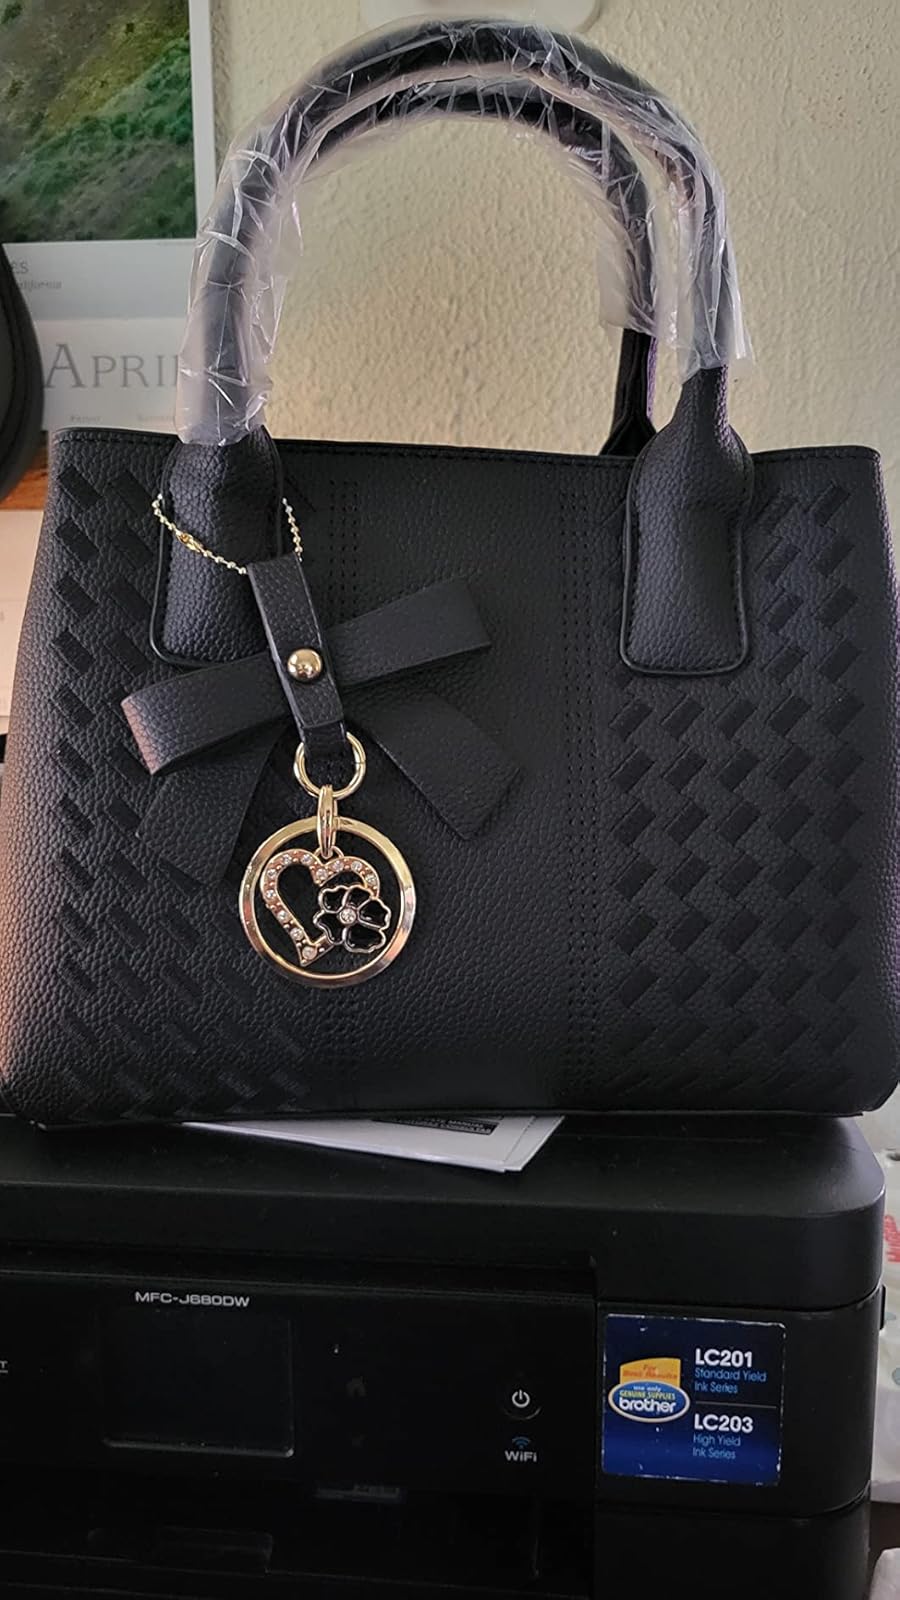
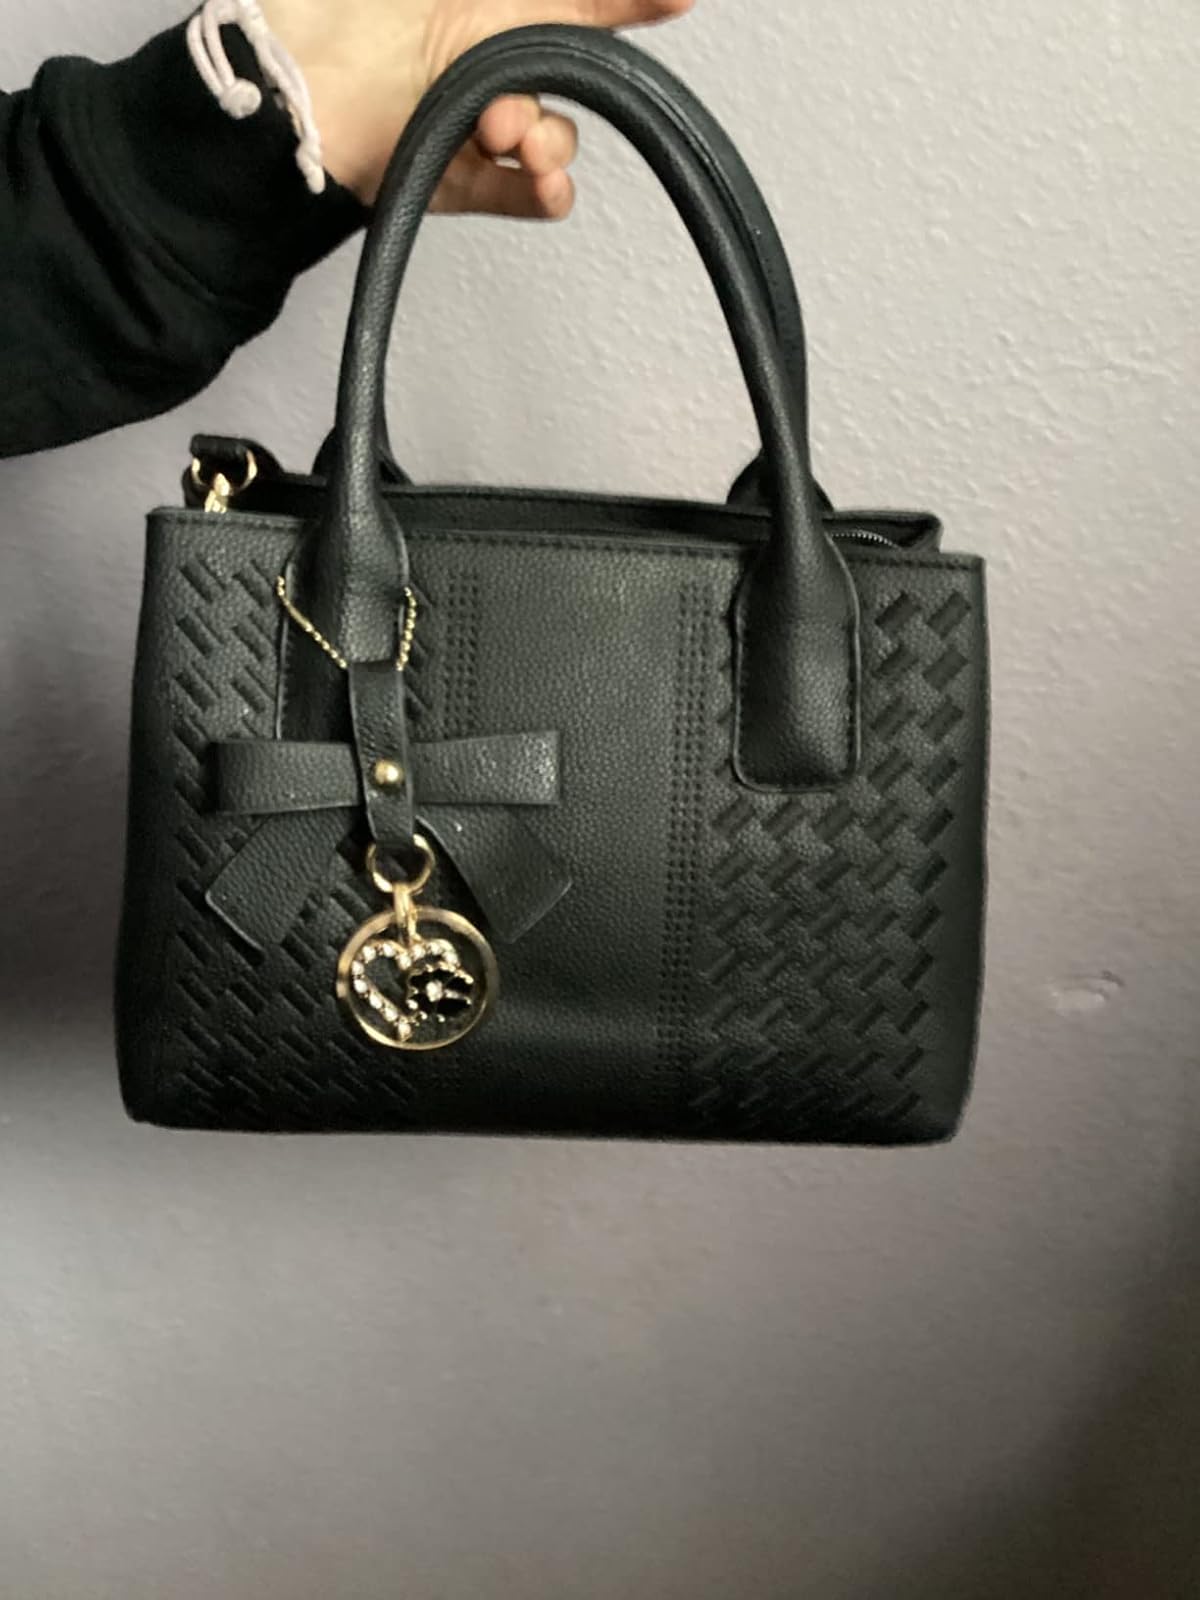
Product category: accessories_handbag
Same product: yes